Carst Posthuma

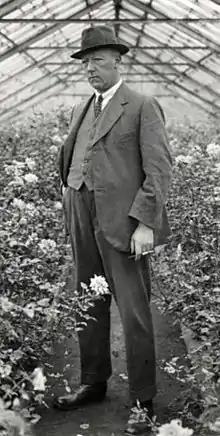
Posthuma in 1920

Carst Jan Posthuma (11 January 1868 – 21 December 1939) was a Dutch cricket player of the late 19th/early 20th century. He was a left-handed batsman and left-arm fast bowler.